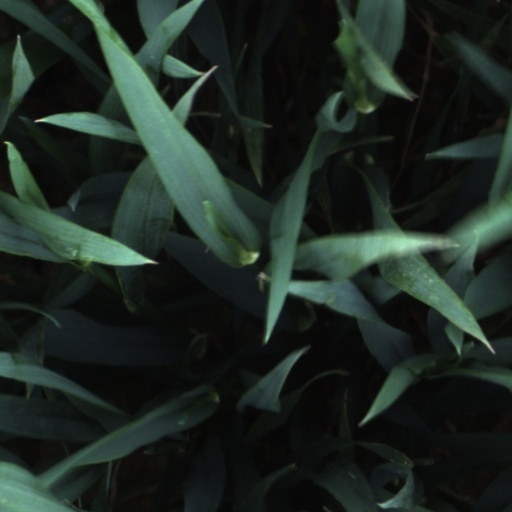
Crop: wheat